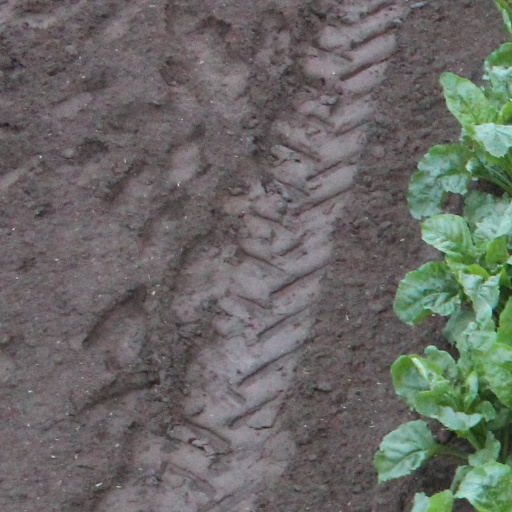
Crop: sugar beet